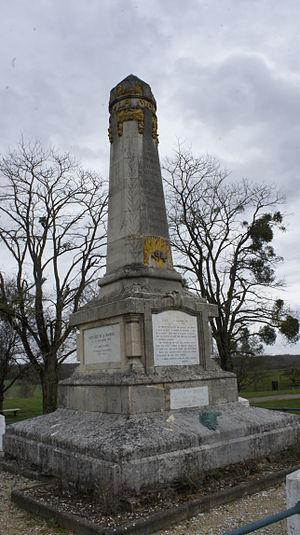
Monument érigé en mémoire de la Première bataille de la Marne par le général TOulorge .
Maurupt-le-Montois est une commune française, située dans le département de la Marne en région Grand Est. Les habitants de Maurupt-le-Montois s'appellent les Mauruptois et les Mauruptoises.